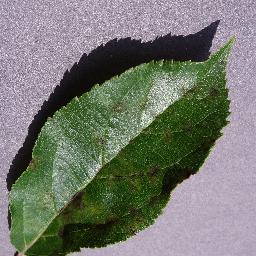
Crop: apple
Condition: scab